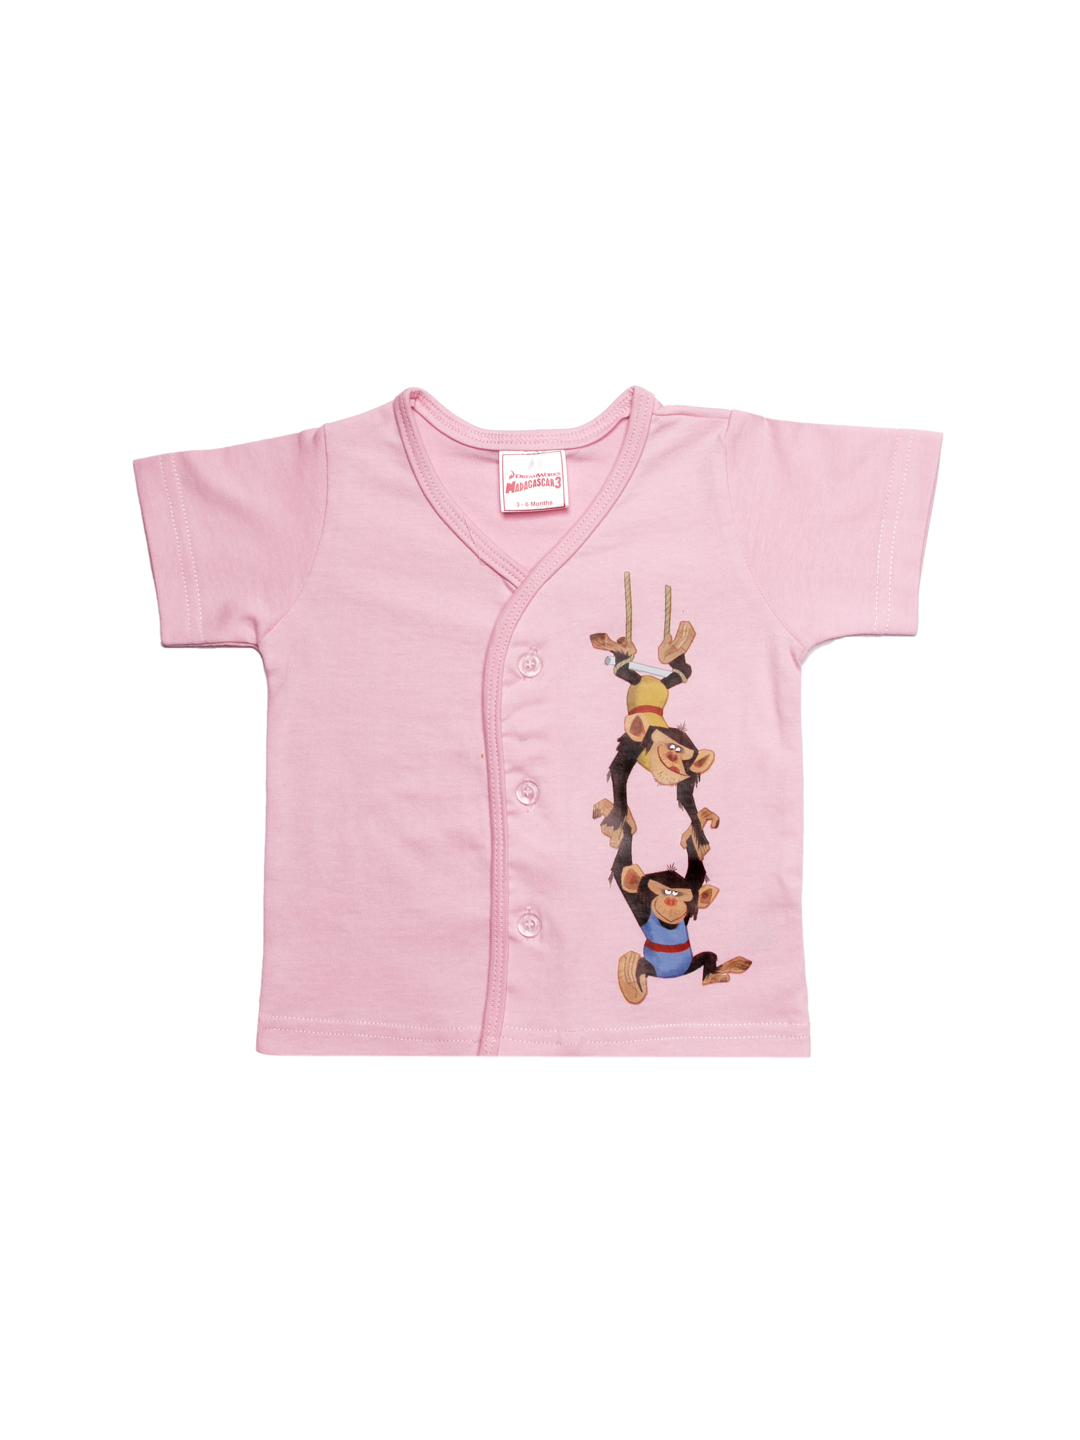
Madagascar Girls Pink Innerwear Vest
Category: Apparel / Innerwear / Innerwear Vests
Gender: Girls
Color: Pink
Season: Summer 2012
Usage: Casual